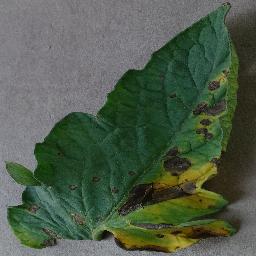
Label: Tomato___Early_blight